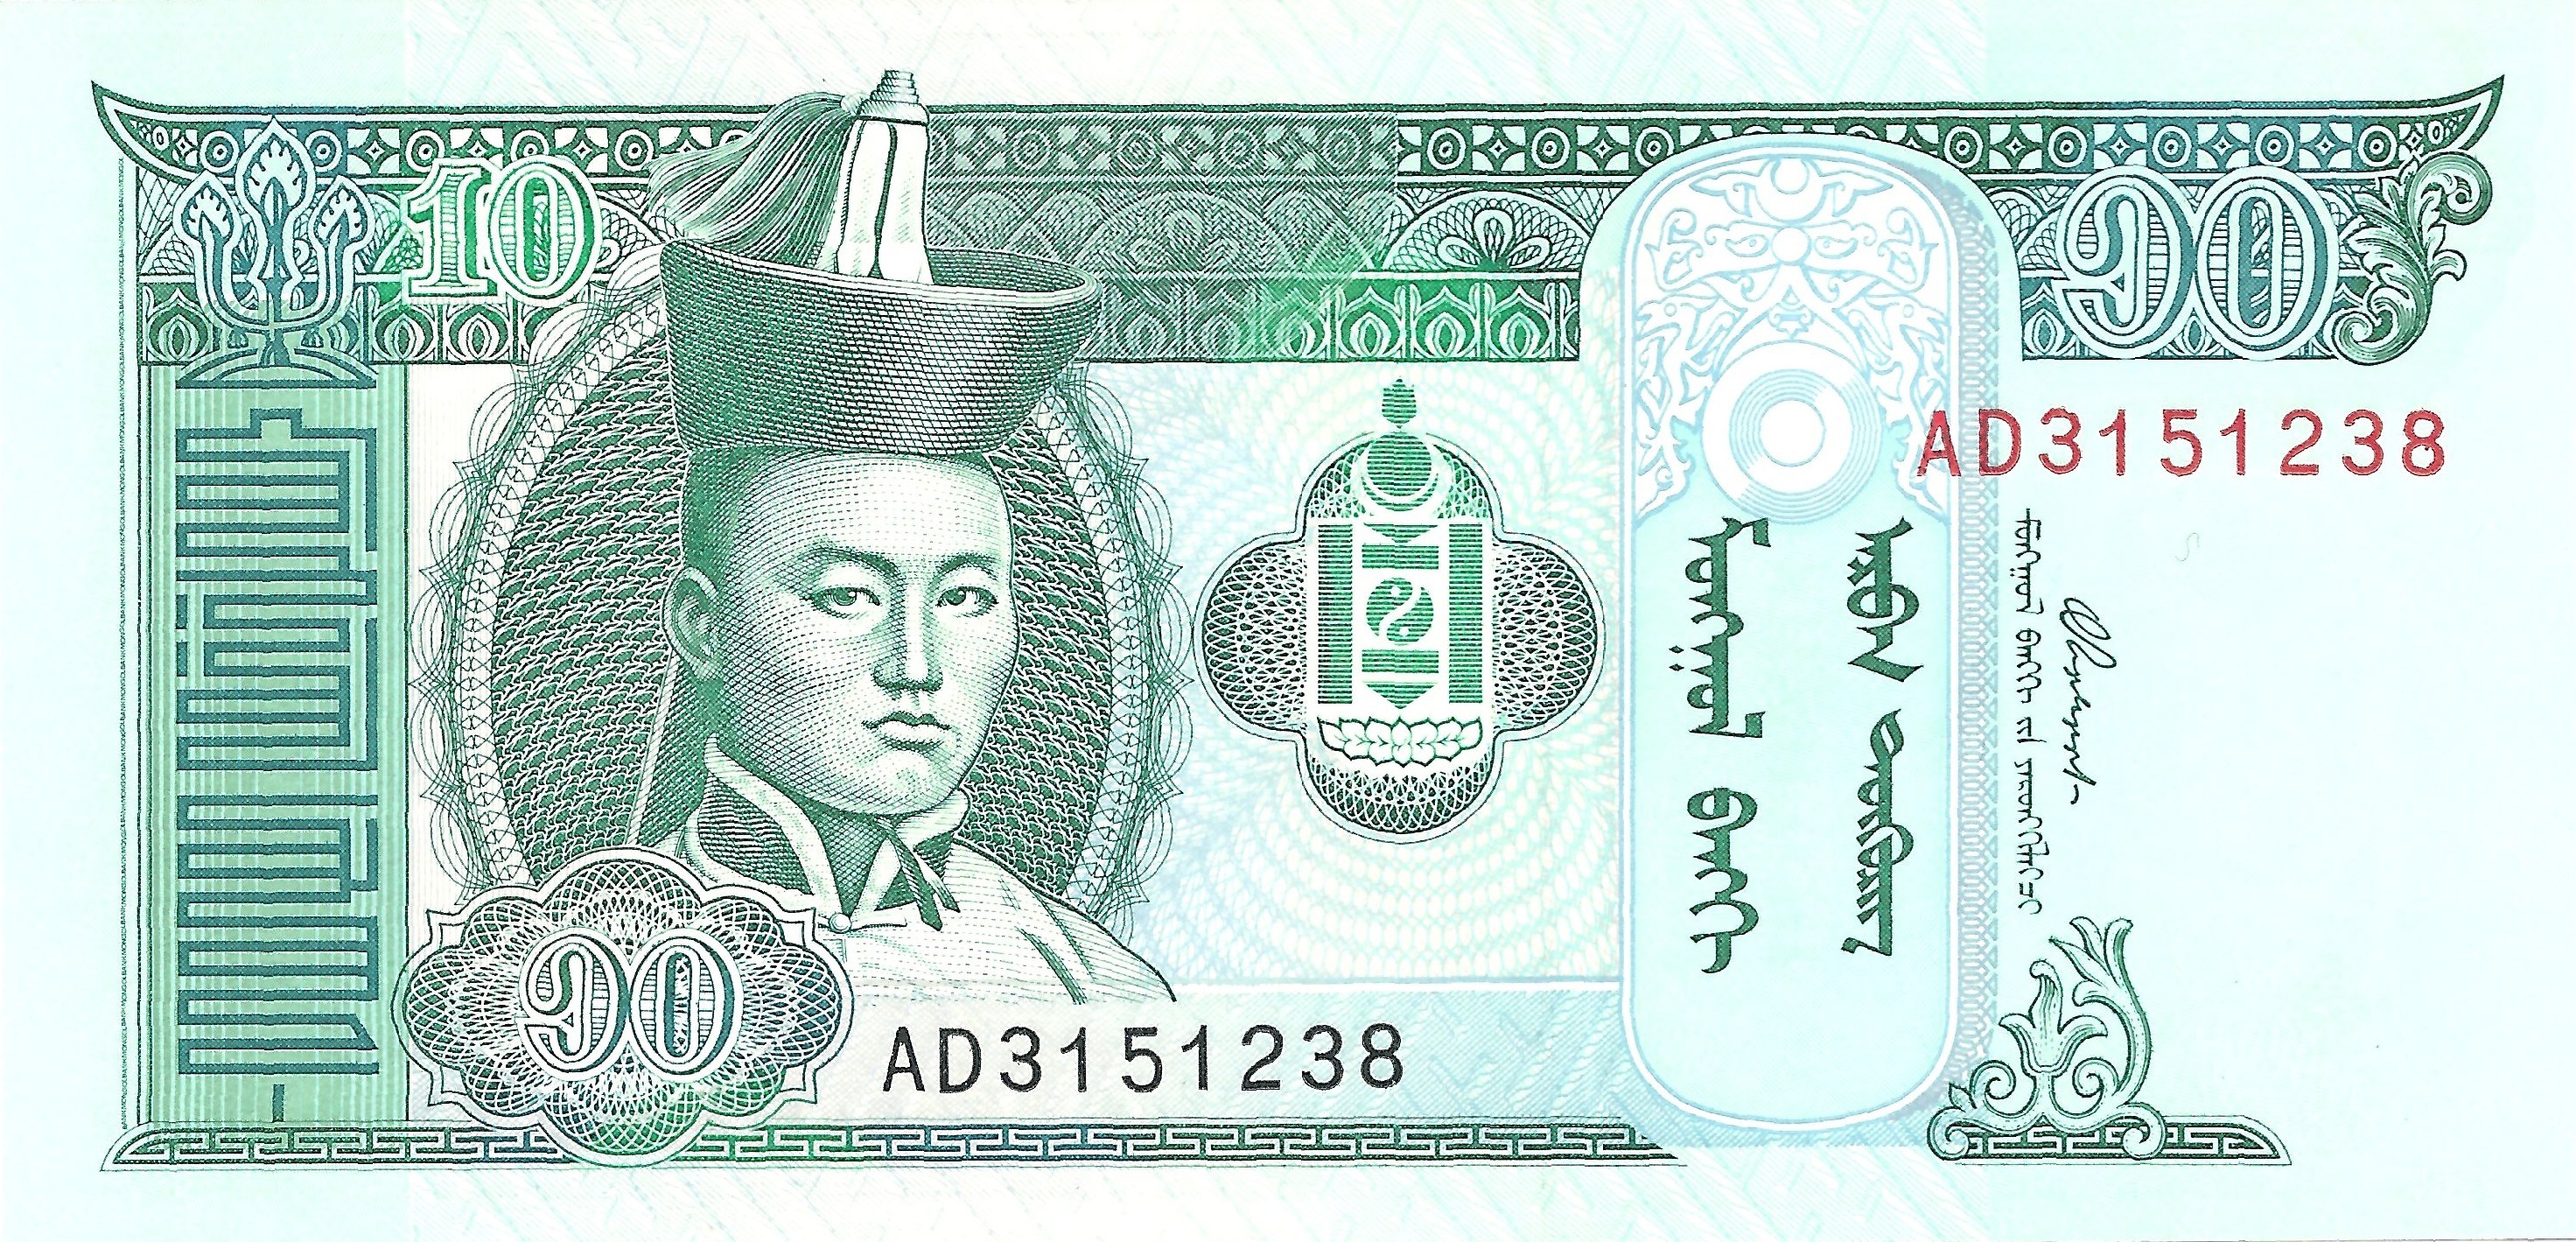
green, money, pink, paper, note, label, cash, international, illustration, currency, dollar, scan, banking, economy, mongolia, buying, payment, financial, exchange, banknote, obverse, cahs, tugrikobverse, t gr g